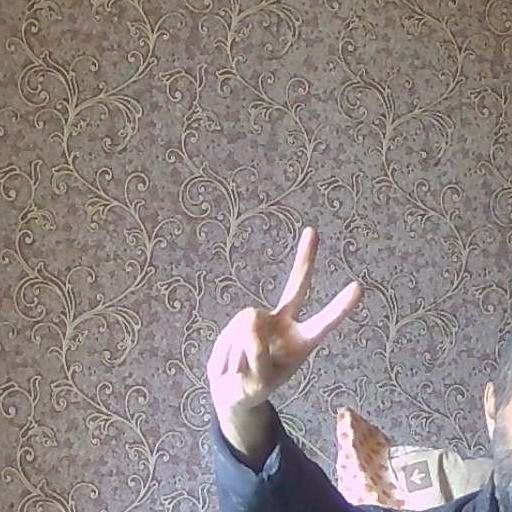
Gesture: peace